Onofre Marimón

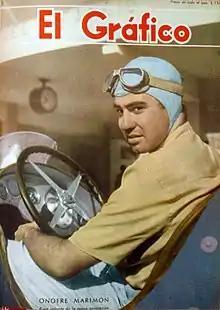
Marimón in 1952, pictured on the cover of "El Gráfico"

Onofre Agustín Marimón (19 December 1923 – 31 July 1954) was an Argentine racing driver, who competed in Formula One at 12 Grands Prix between and .